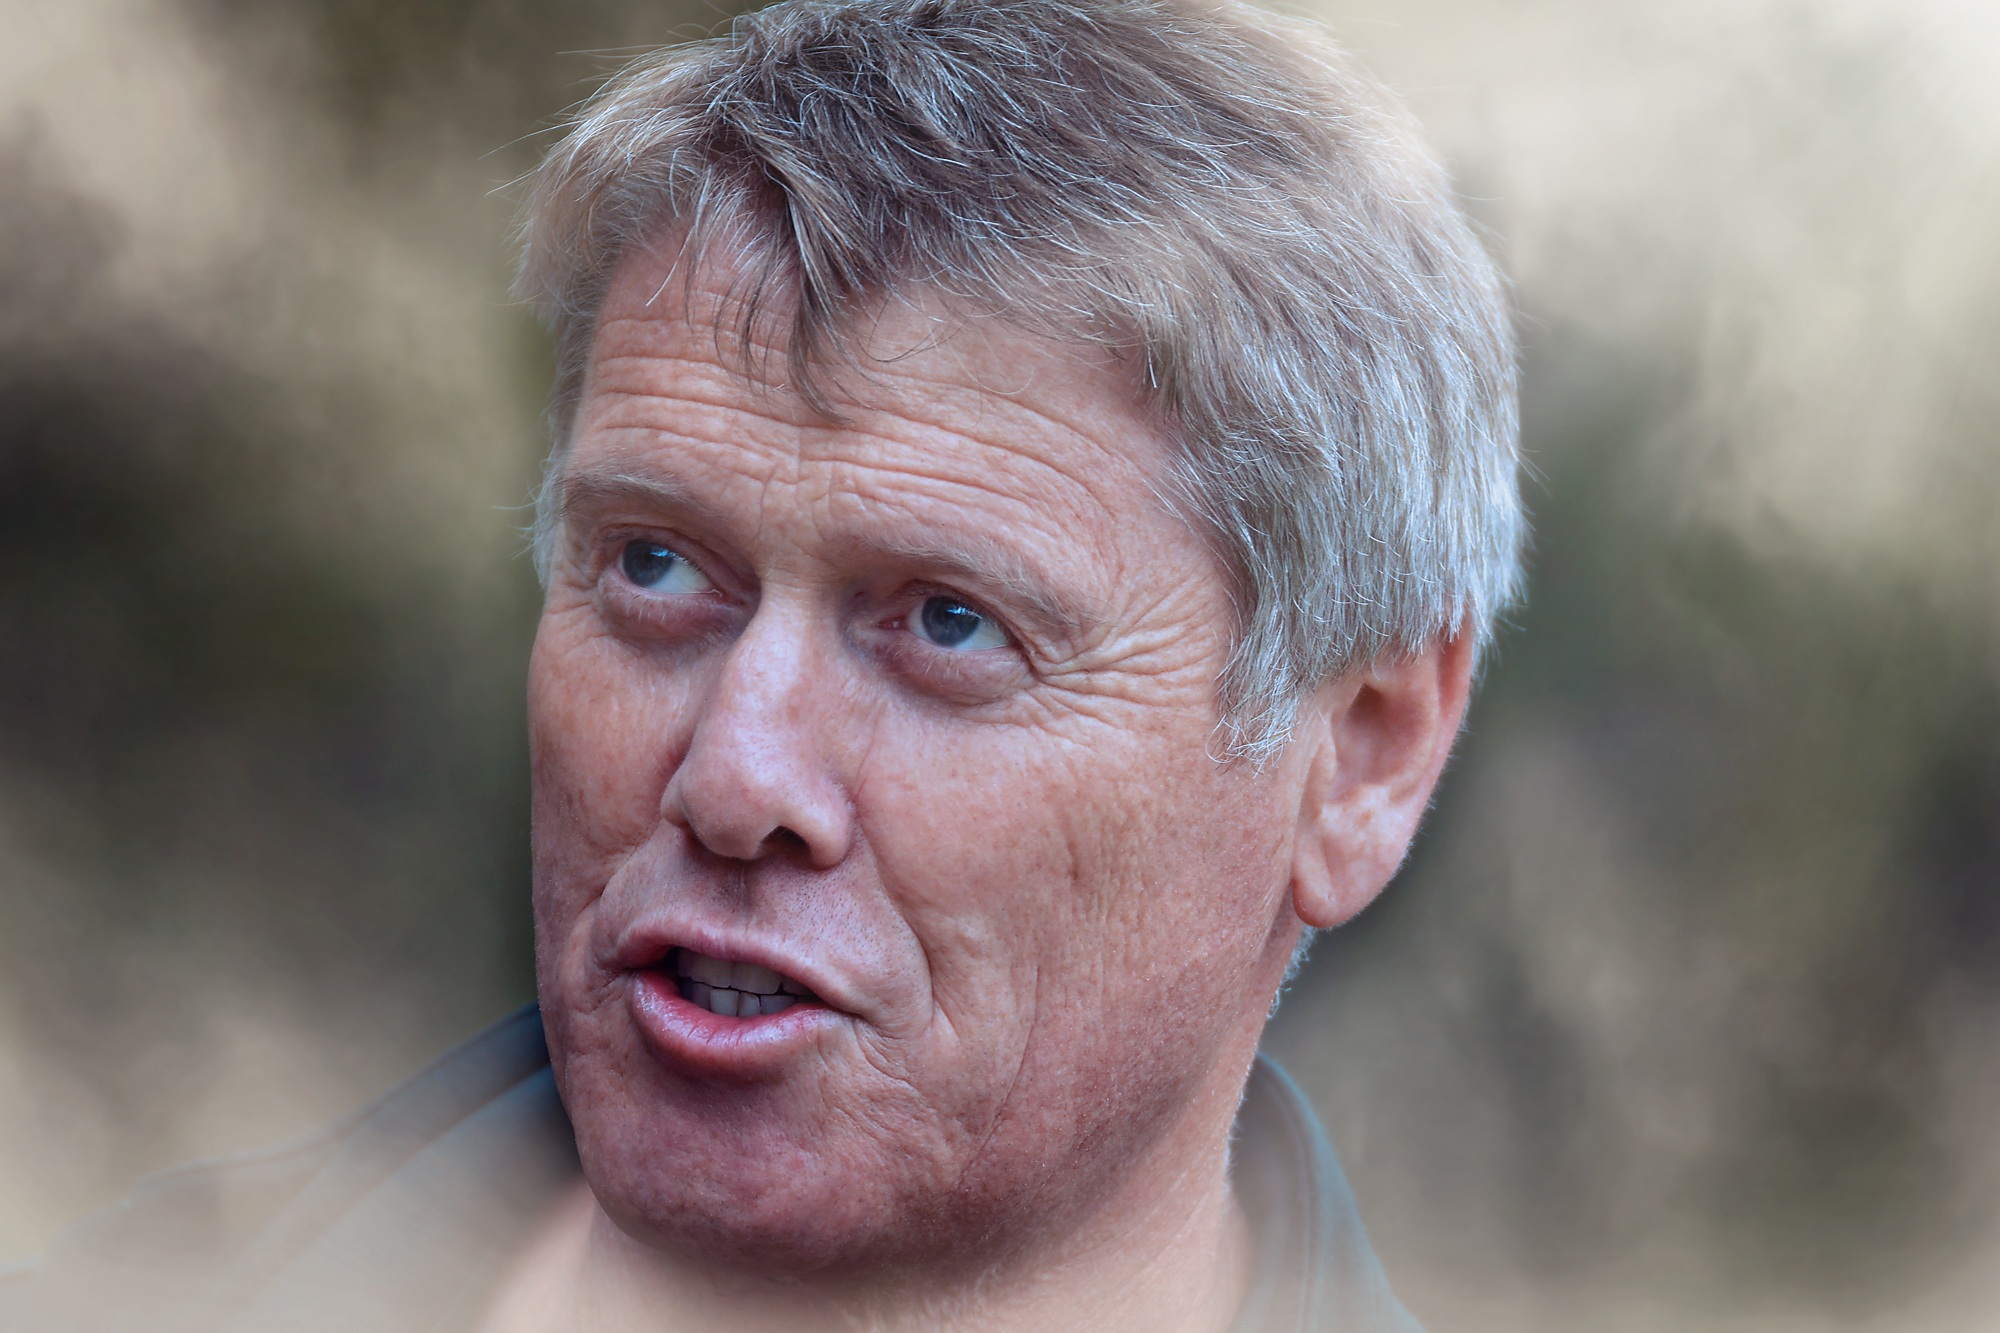
man, person, people, fog, view, male, portrait, human, close, facial expression, smile, senior citizen, close up, face, nose, eye, head, skin, emotion, weather mood, grandparent, portrait photography, facial hair